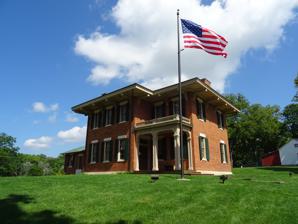
Building: Ulysses S. Grant Home
Country: United States of America
Year built: 1860
Historic house in Illinois, United States For other uses, see Grant House . United States historic place Ulysses S. Grant Home U.S. National Register of Historic Places U.S. National Historic Landmark U.S. Historic district Contributing property Illinois State Historic Site Show map of Illinois Show map of the United States Interactive map showing the Grant House’s location Location 511 Bouthillier St., Galena, Illinois Coordinates 42°25′5″N 90°25′53″W / 42.41806°N 90.43139°W / 42.41806; -90.43139 Built 1859-60 Architect William Dennison Architectural style Italianate Part of Galena Historic District ( ID69000056 ) NRHP reference No. 66000322 Significant dates Added to NRHP October 15, 1966 Designated NHL December 19, 1960 Designated CP October 18, 1969 The Ulysses S. Grant Home in Galena , Illinois is the former home of Ulysses S. Grant , the Civil War general and later the 18th president of the United States . The home was designed by William Dennison and constructed in 1859 - 1860. The home was given to Grant by residents of Galena in 1865 as thanks for his war service, and has been maintained as a memorial to Grant since 1904. History The house was originally built as the residence of Alexander J. Jackson. It was then purchased by a group of prominent local Republicans (including Elihu B. Washburne ), whereupon it was presented to Grant. Grant and his family lived there during his 1868 presidential campaign and again for a few periods during his presidency and retirement. He last visited the home in 1880. Architecture The house was designed in the Italianate style by William Dennison.  Typical of buildings done in that style, the home featured well defined rectangular shapes, a roof with a low pitch, balustraded balconies extending out over covered porches , and projecting eaves . Historic recognition Located on  Bouthillier Street, the U.S. Grant Home State Historic Site is owned by the state of Illinois and managed by the Illinois Historic Preservation Agency as a historic house museum with rooms furnished to represent a mid-1860s appearance. Many of the furnishings belonged to the Grant family. Information is given about Grant's activities during the Civil War up through his presidency.  An adjacent building houses exhibits about Grant and the history of the home. The Grant Home was designated a National Historic Landmark on December 19, 1960, and added to the National Register of Historic Places on October 15, 1966, upon that program's inception. The Grant House also lies within the Galena Historic District , designated in 1969. The district has more than 1,000 contributing properties . Gallery Ulysses S. Grant home interiors The small sitting room. The grand sitting room. The dining room. The kitchen and bathroom. See also Elihu Benjamin Washburne House Ulysses S. Grant National Historic Site , earlier home near St. Louis General Grant National Memorial (Grant's tomb) Grant Cottage State Historic Site , Mt. McGregor, New York Grant Boyhood Home , Georgetown, Ohio Grant Birthplace , Point Pleasant, Ohio List of residences of presidents of the United States References